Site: brandenburg
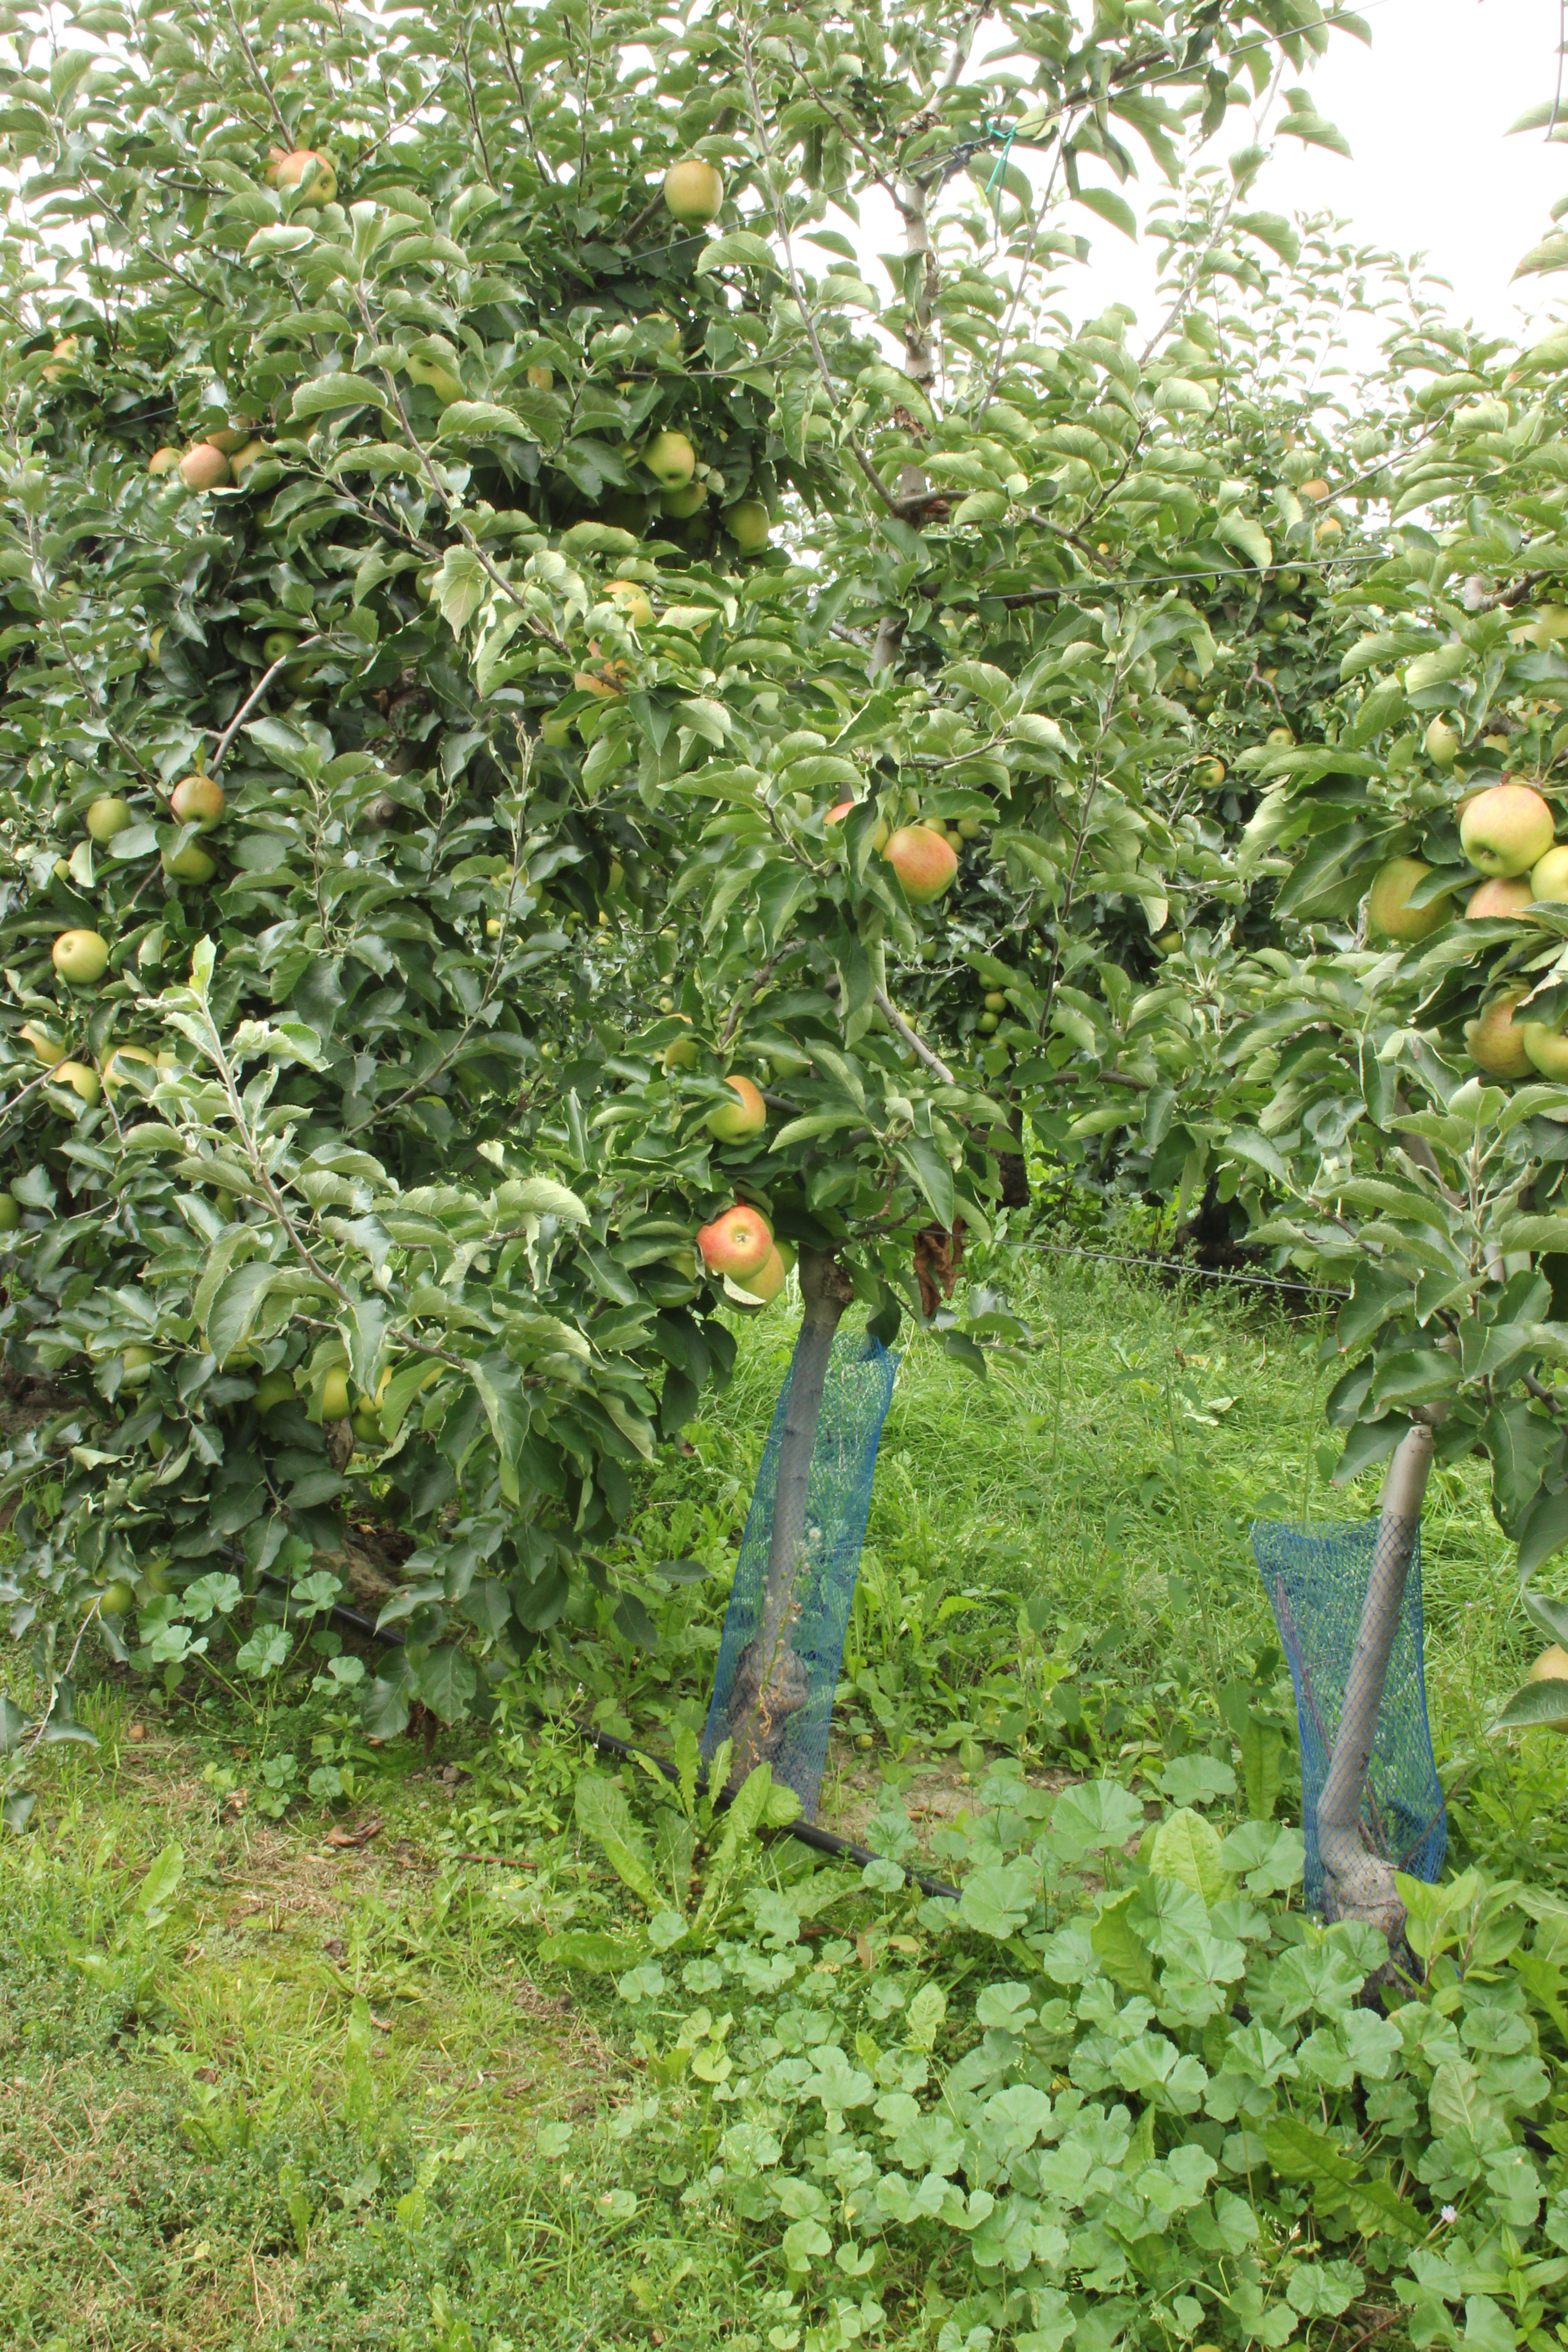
Growth stage (BBCH 87): Maturity of fruit and seed